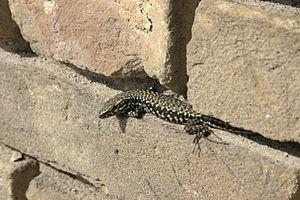
Lézard Italiano: Lucertola Català: Sargantana Português: Lagartixa Español: Lagartija Türkçe: Kertenkele